Question: Please indicate a possible affordance area of the sit_on_bench that can be used for sitting
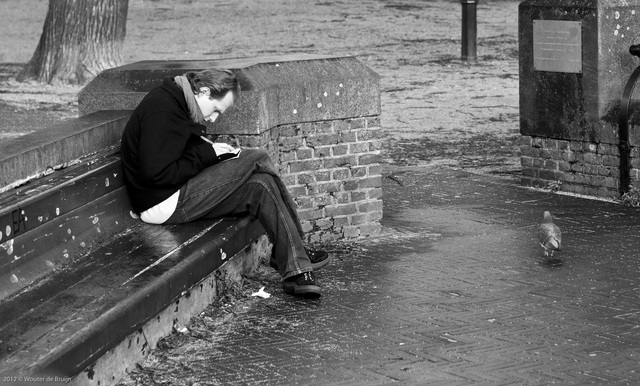
Answer: [1.5, 186.5, 277.5, 382.5]